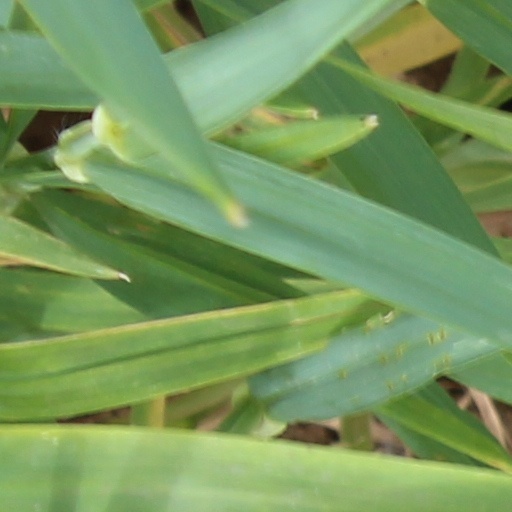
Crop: wheat